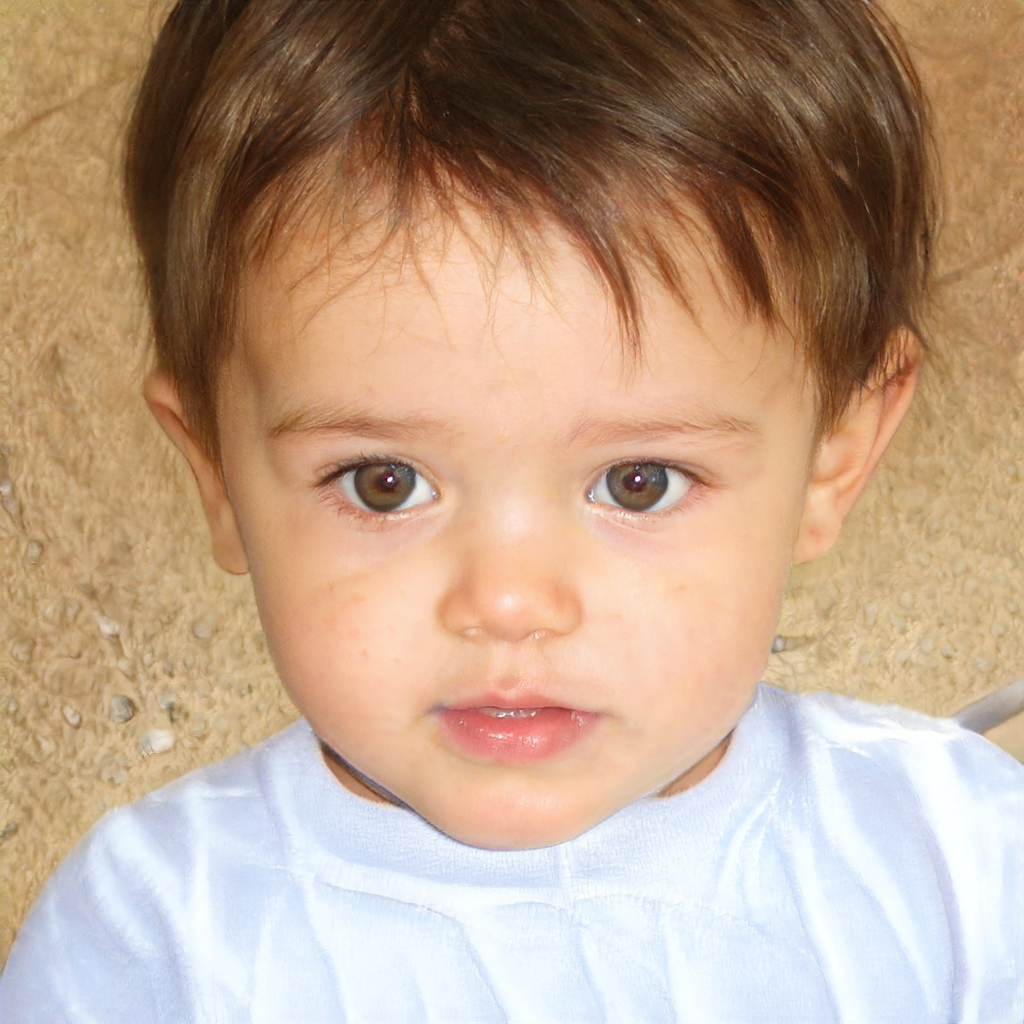
Gender: Male